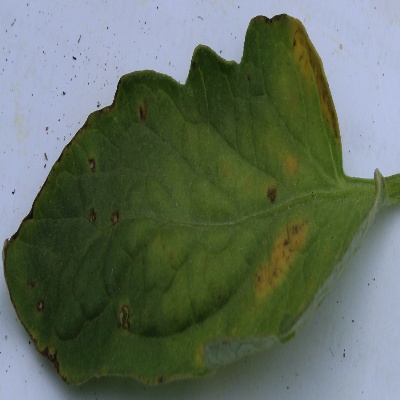
Crop: Tomato
Condition: septoria leaf spot